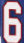
Number: 6